Dream Mall light rail station

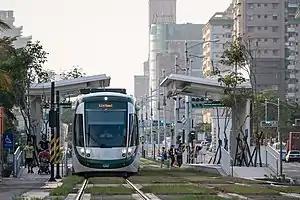
A tram at Dream Mall station

Dream Mall station is a light rail station of the Circular Line of the Kaohsiung rapid transit system. It is located in Cianjhen District, Kaohsiung, Taiwan.